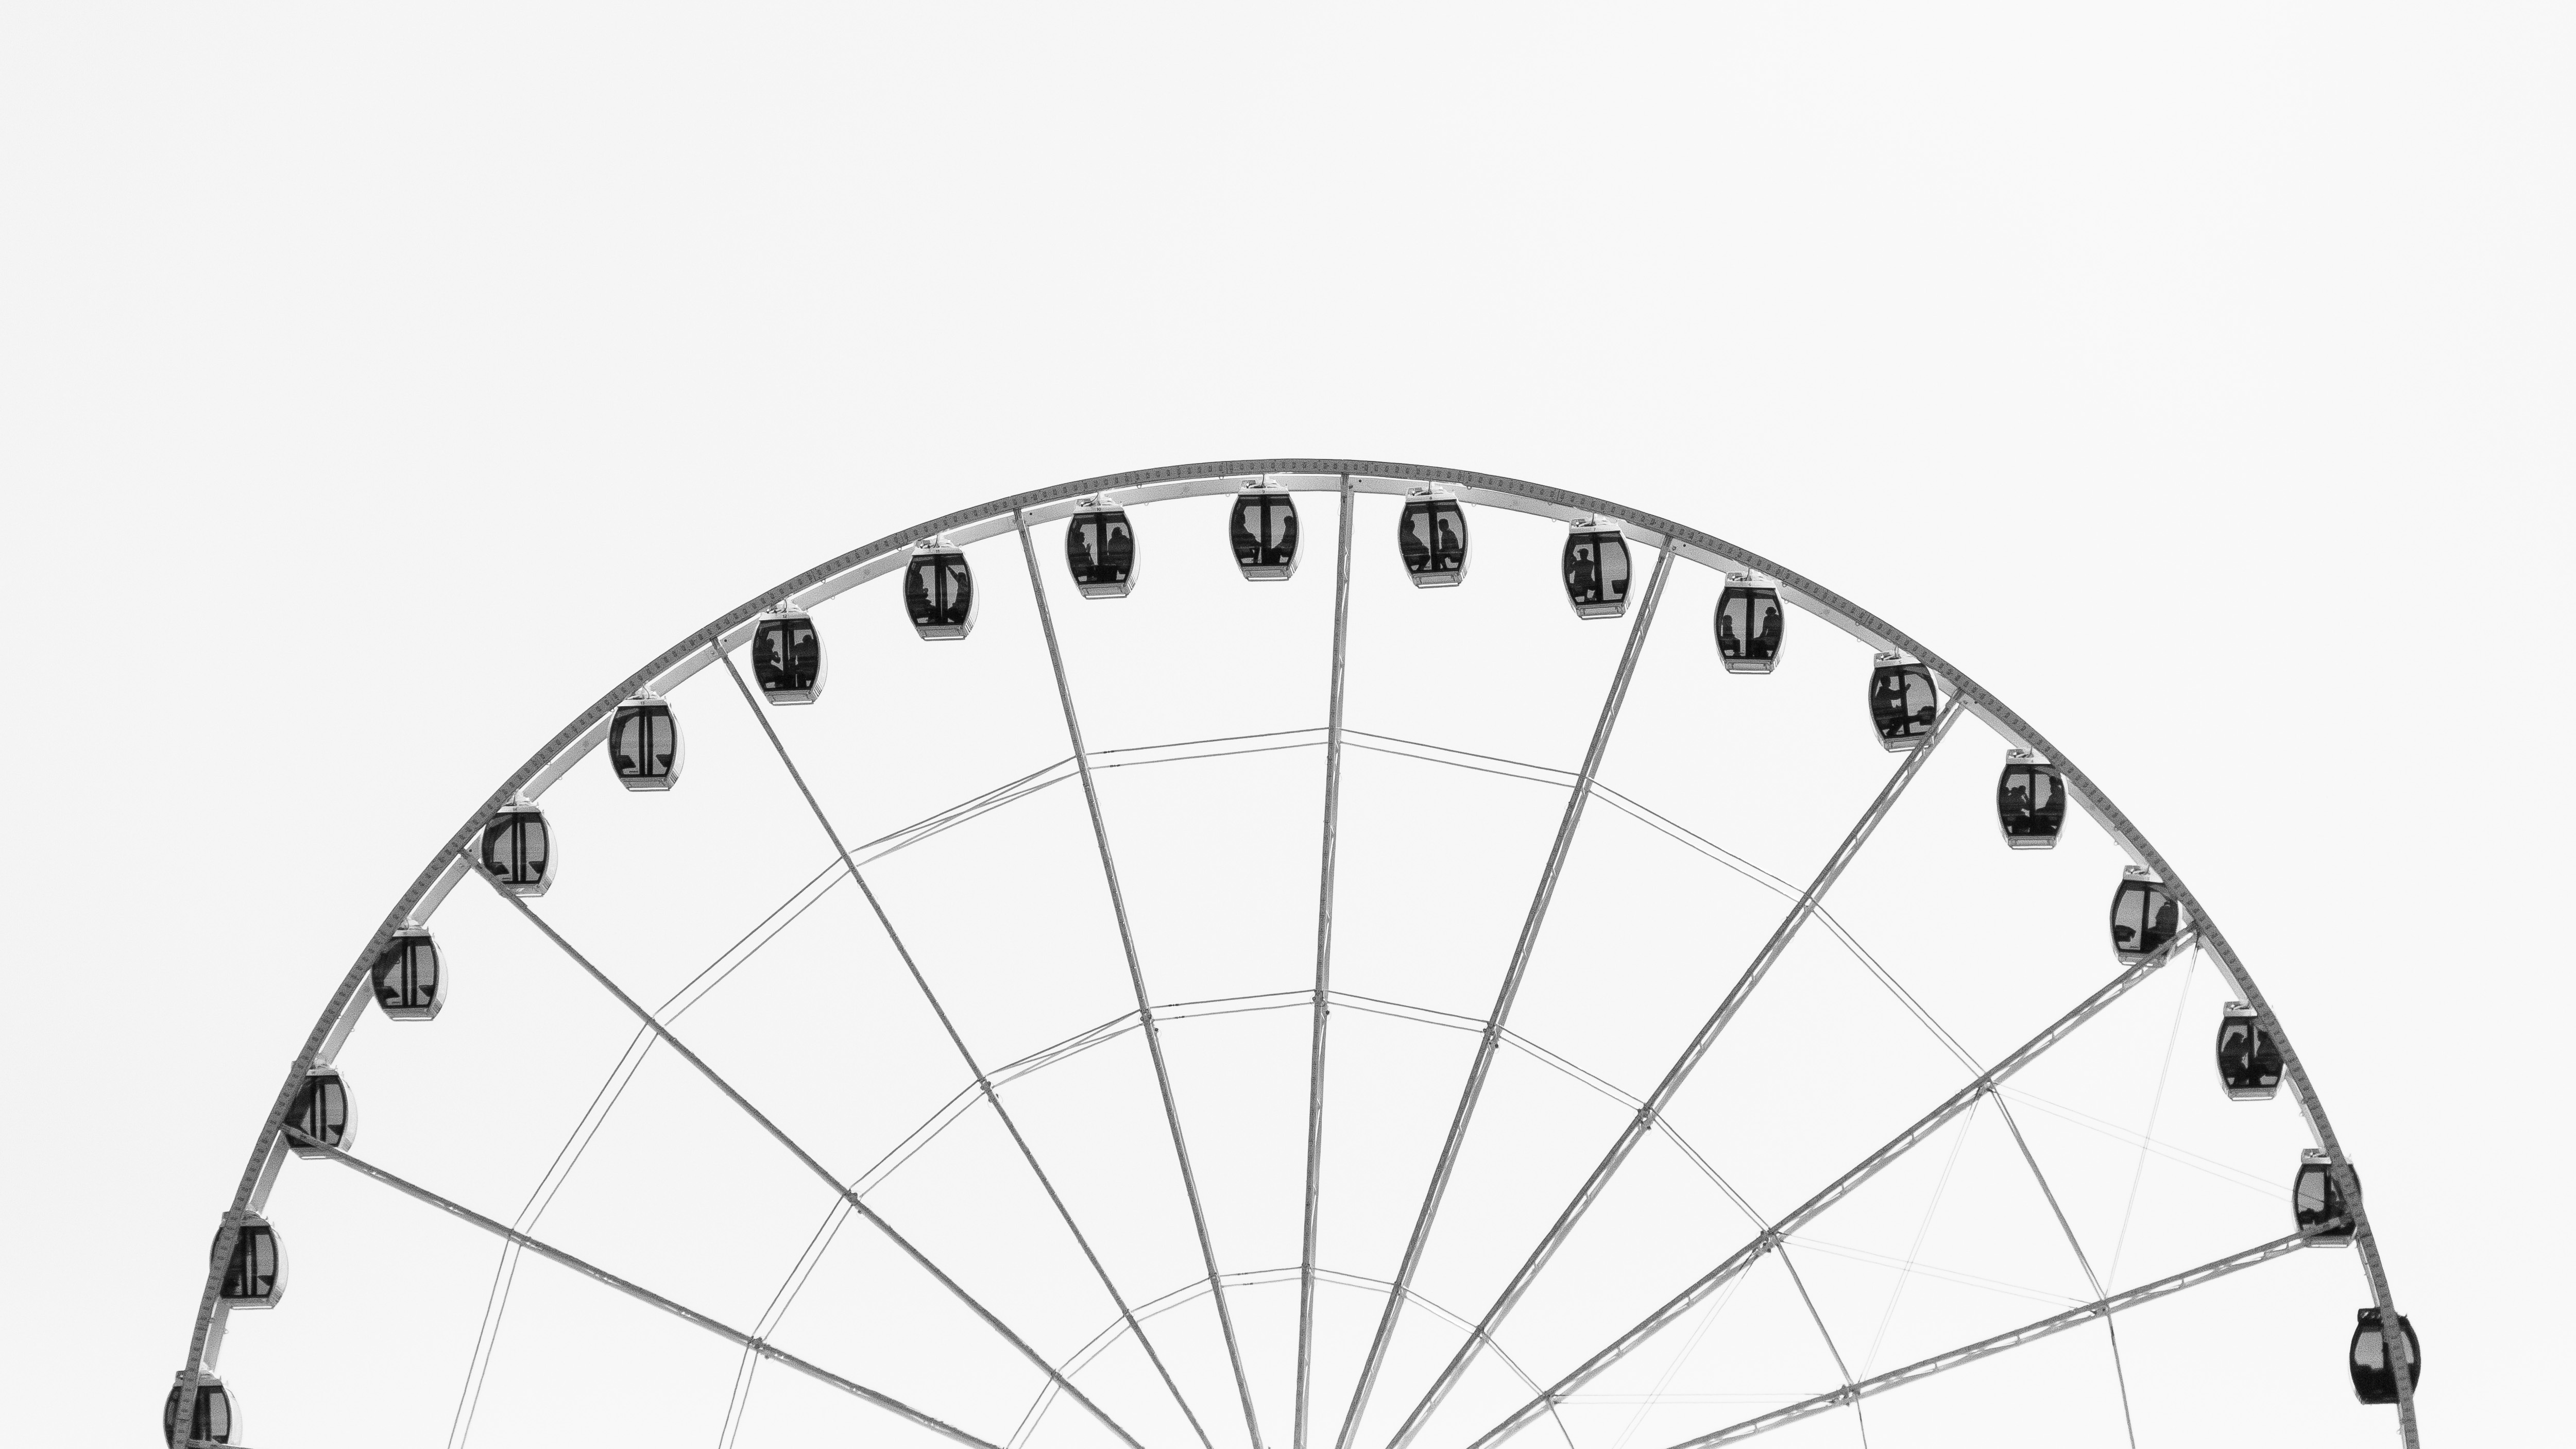
outdoor, silhouette, black and white, sky, wheel, round, view, line, high, ferris wheel, action, attraction, leisure, circle, fun, big, amusement, entertainment, bicycle wheel